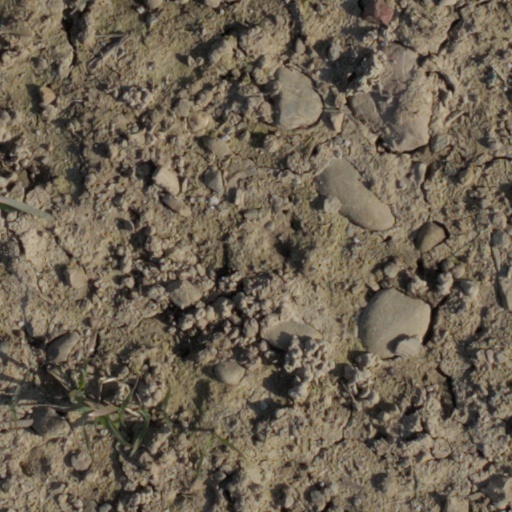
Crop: wheat